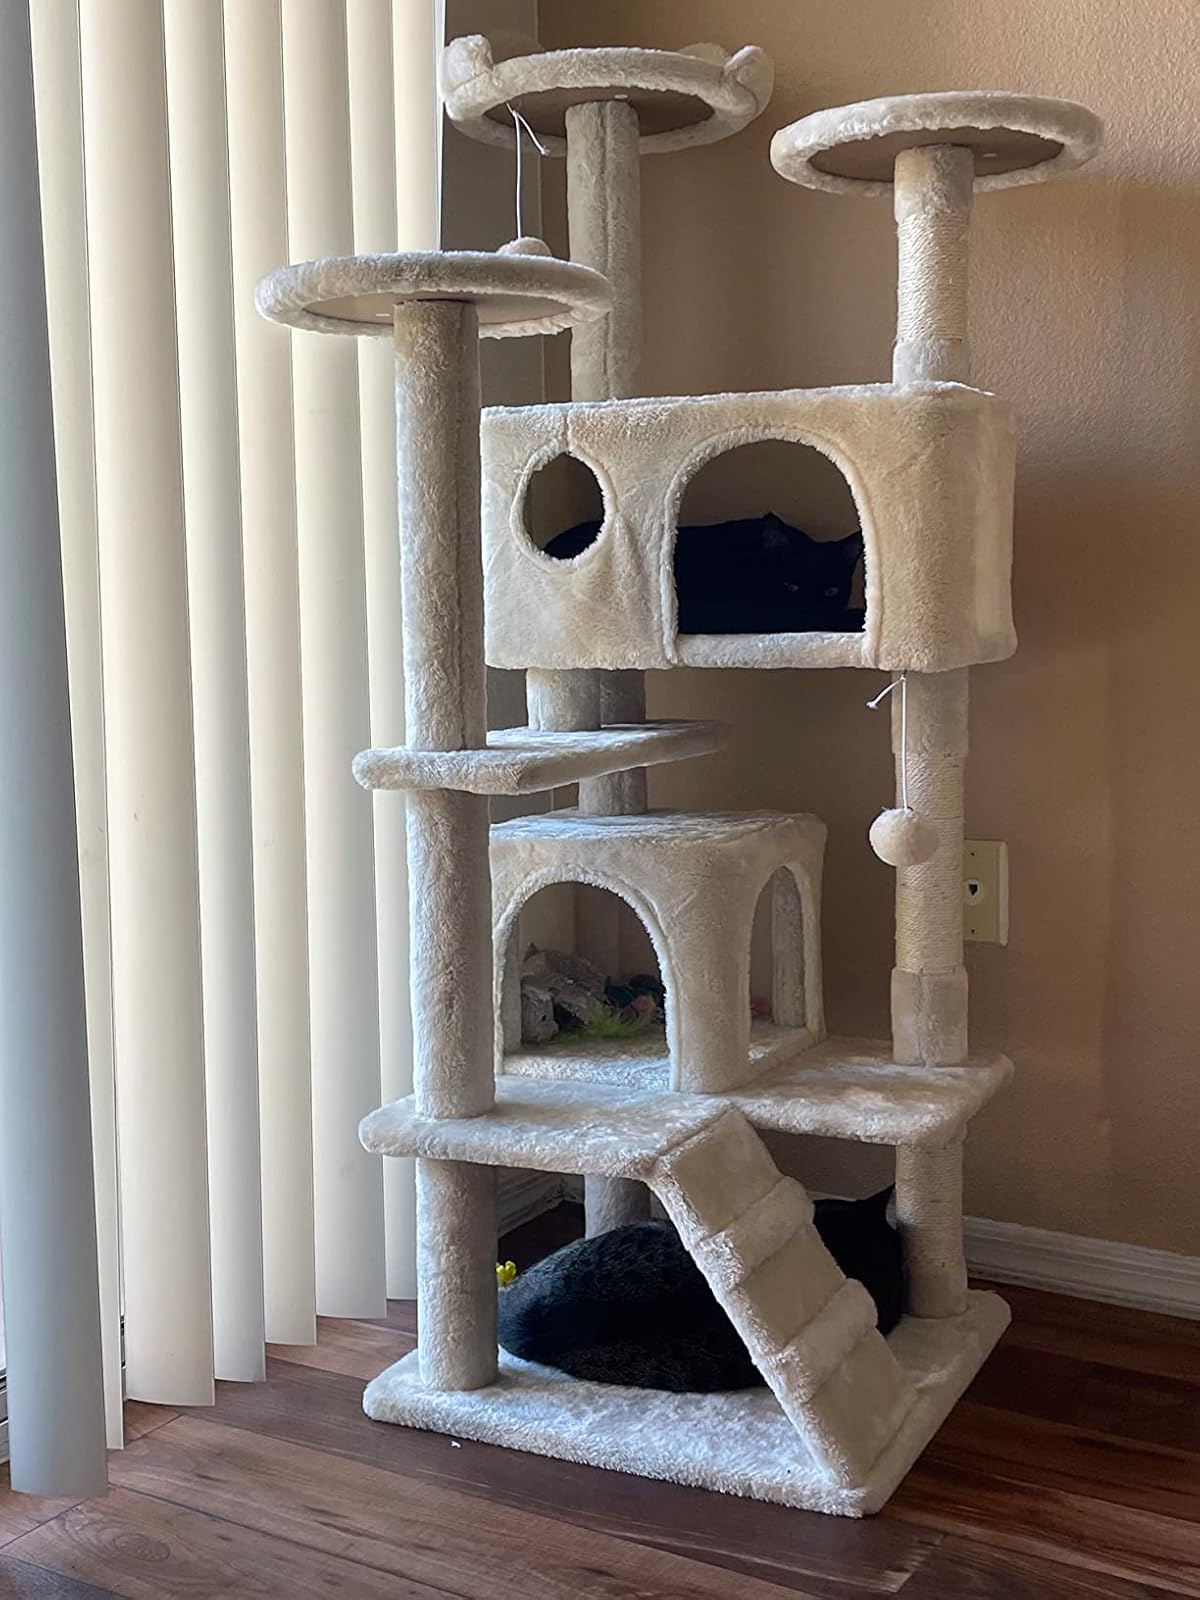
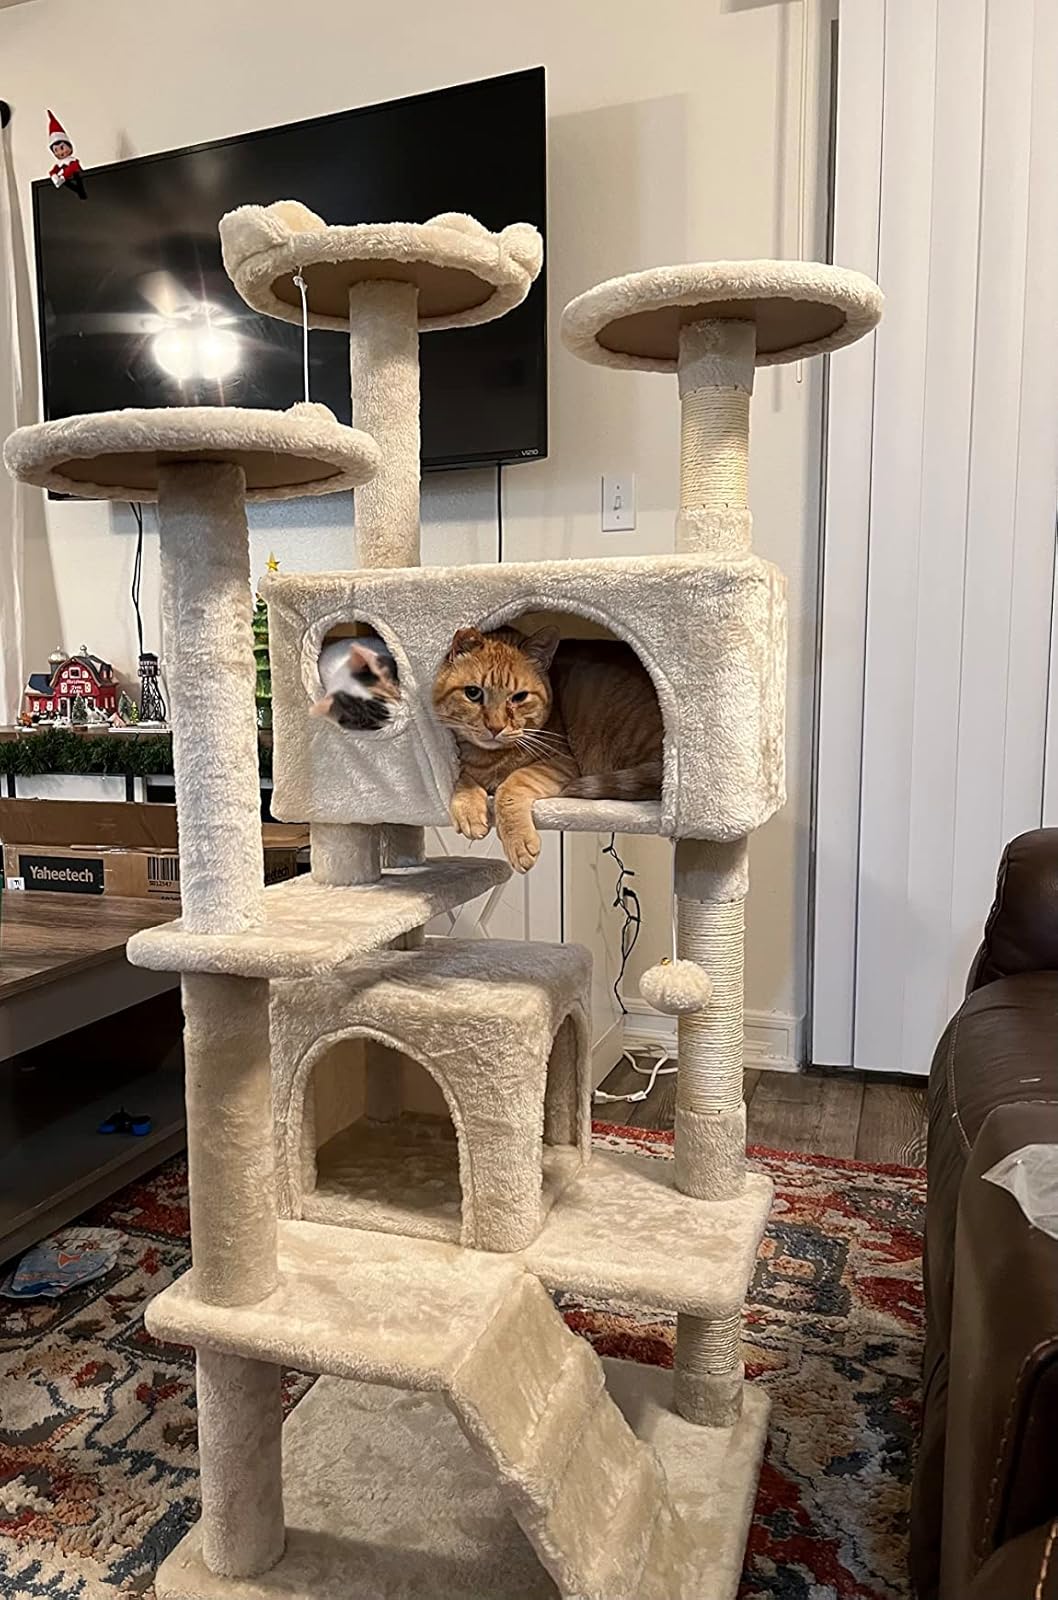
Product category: items_cat tree
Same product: yes